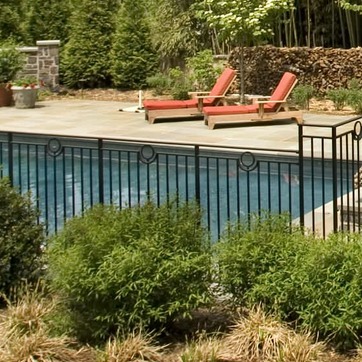
Material: water